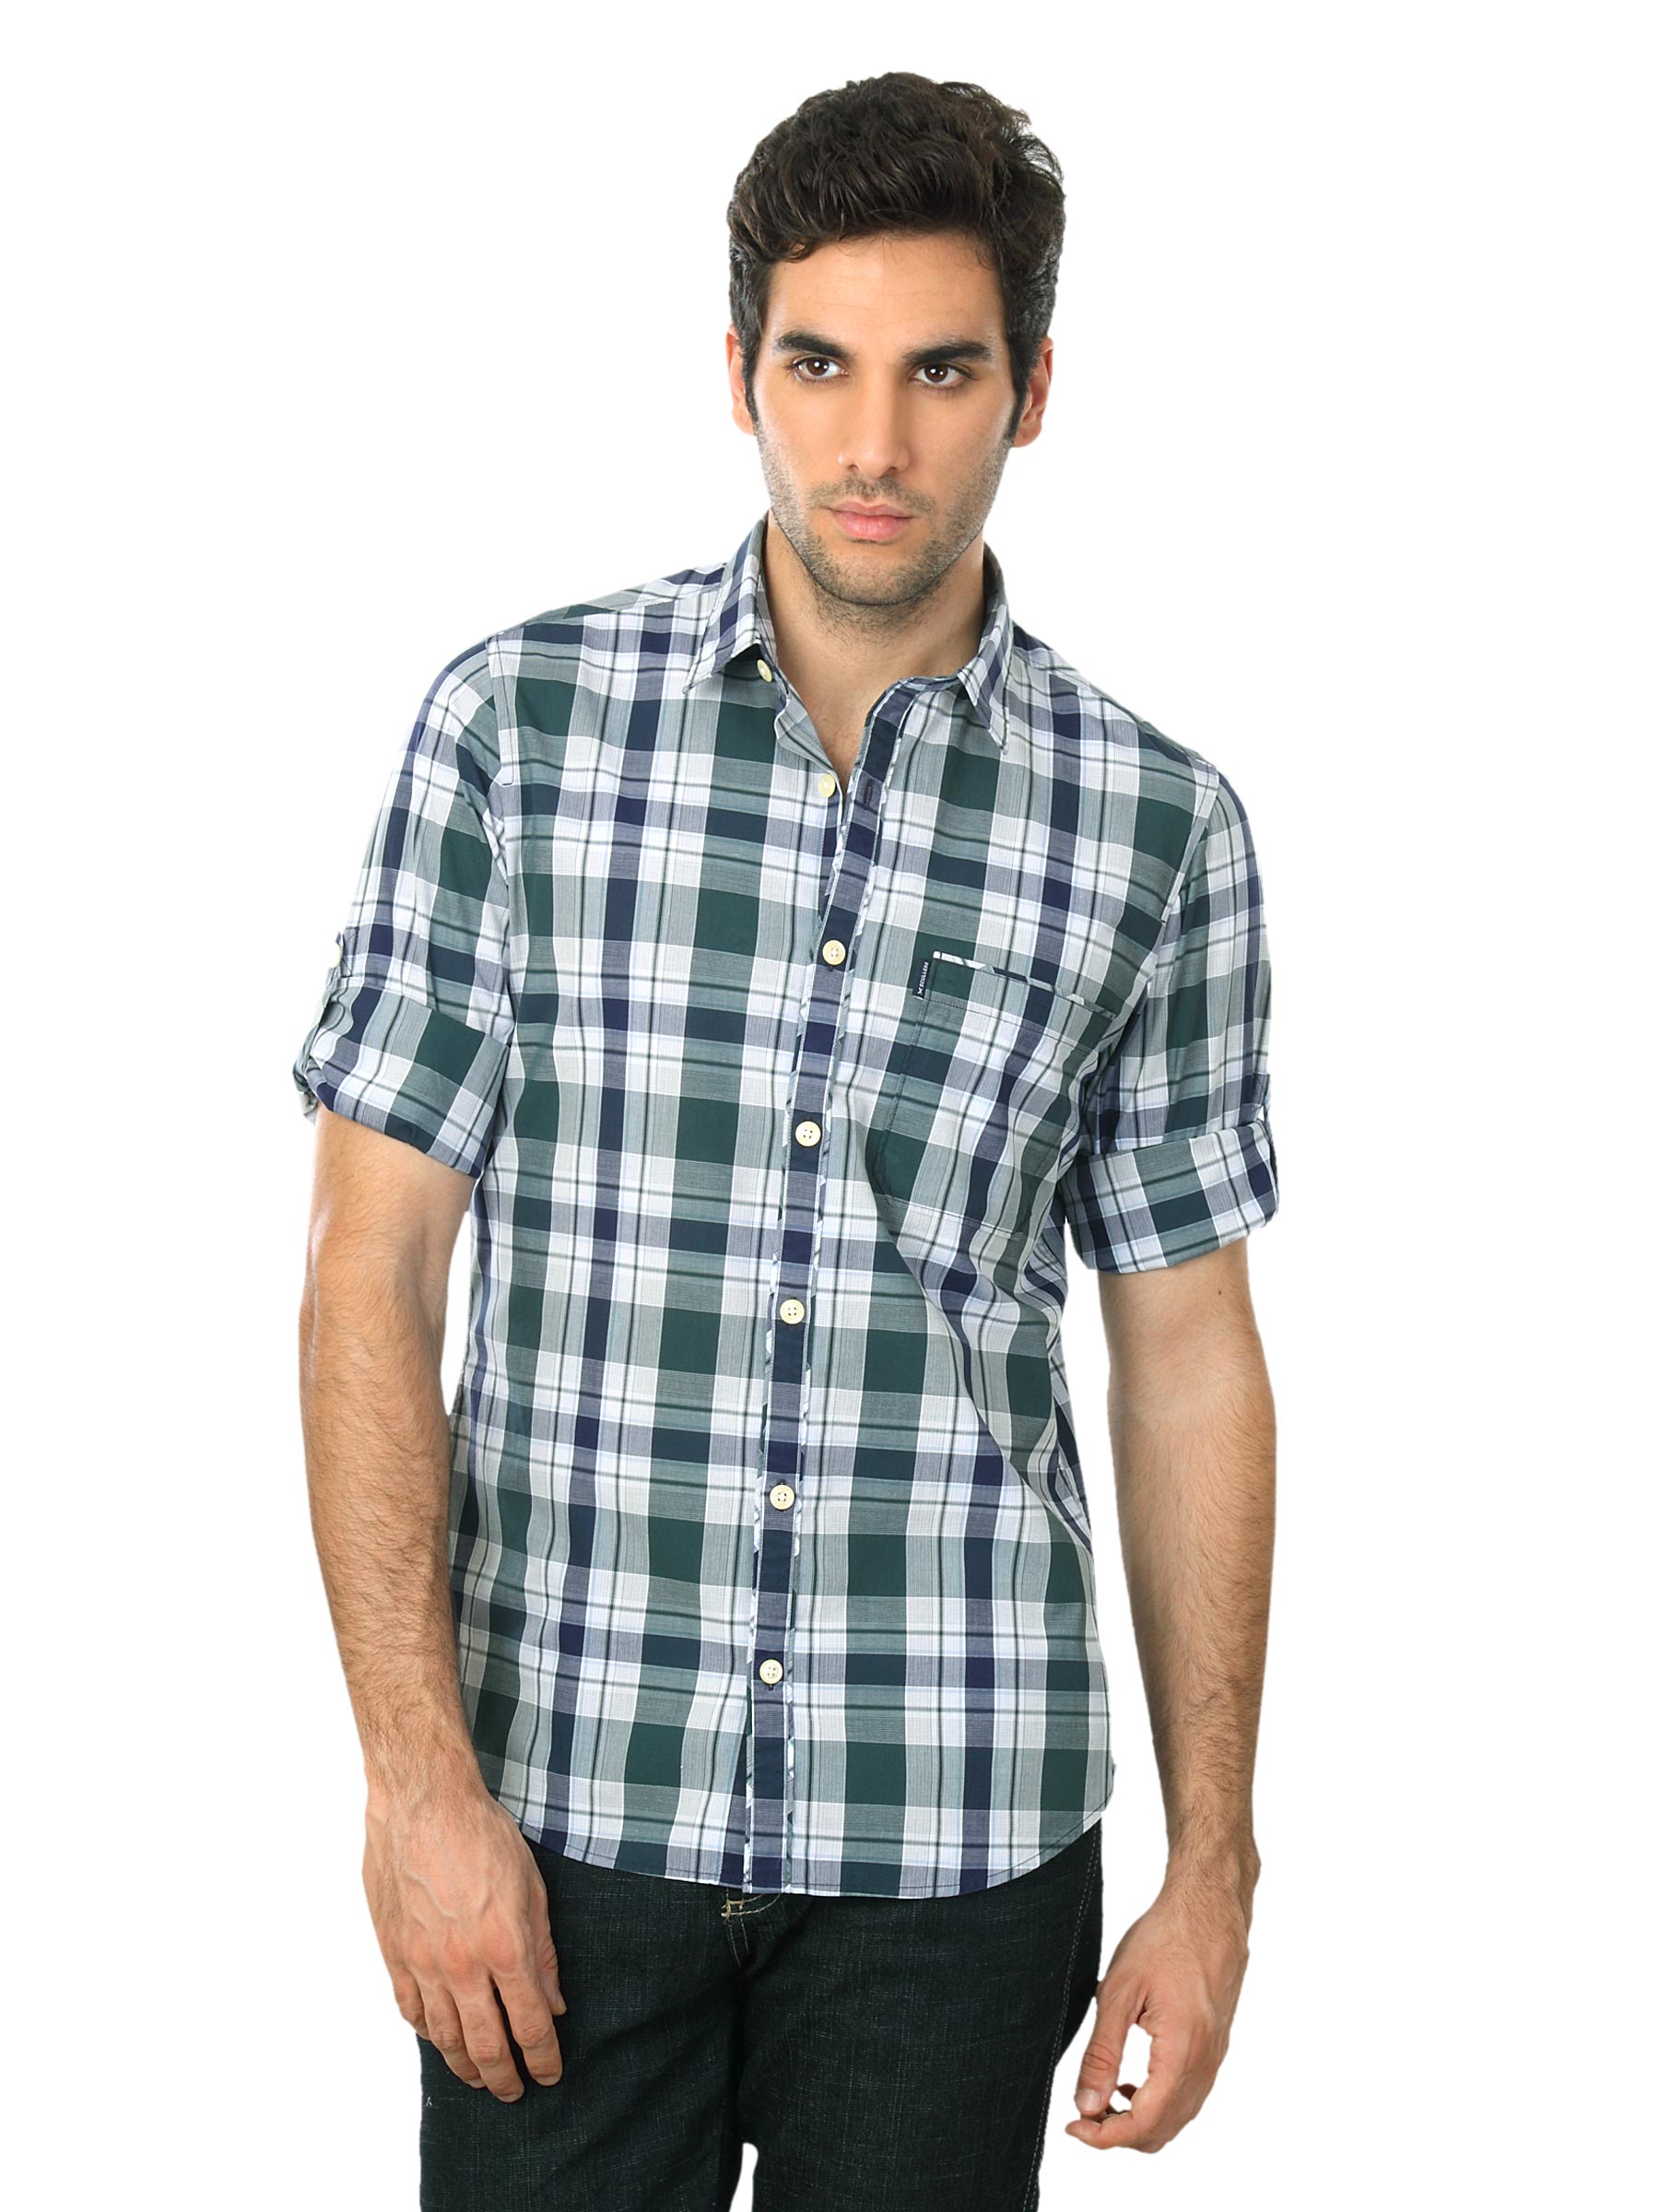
Scullers Men Green & Navy Blue Shirt
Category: Apparel / Topwear / Shirts
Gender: Men
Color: Green
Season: Summer 2012
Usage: Casual